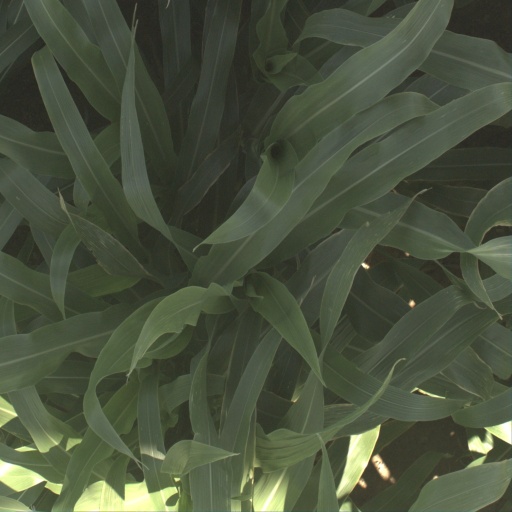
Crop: sorghum